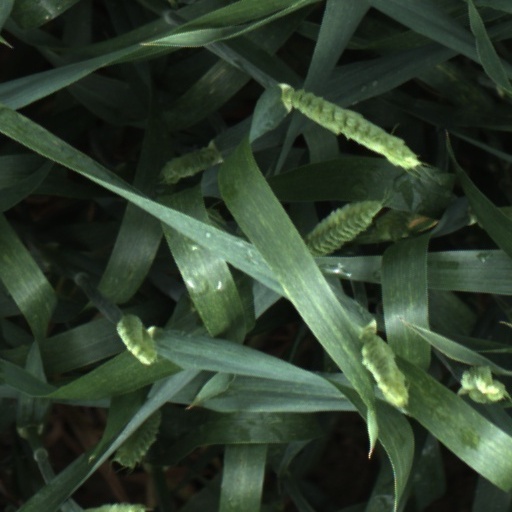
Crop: wheat